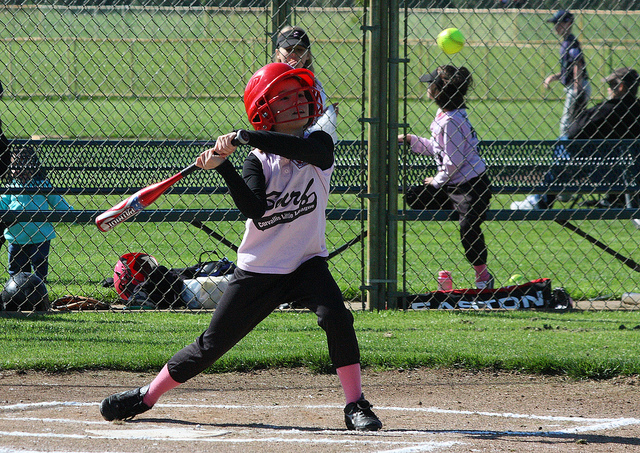
một cậu bé đang chuẩn bị đánh quả bóng chày